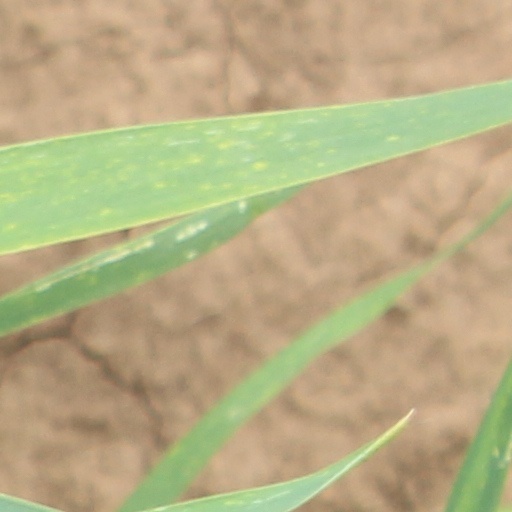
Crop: wheat